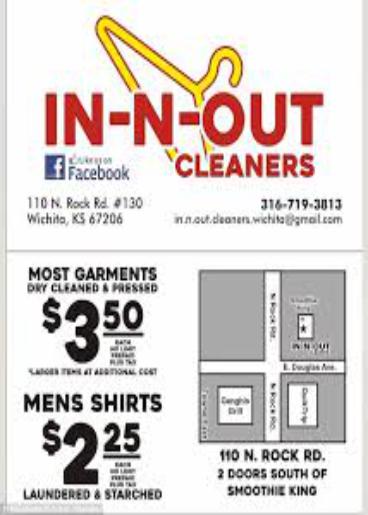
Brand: In-N-Out Burger
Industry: Food